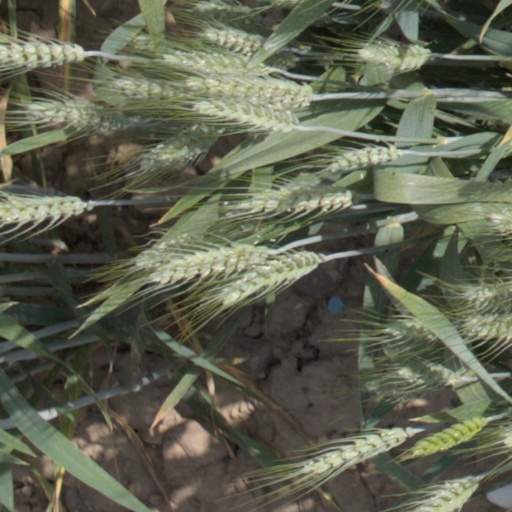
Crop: wheat